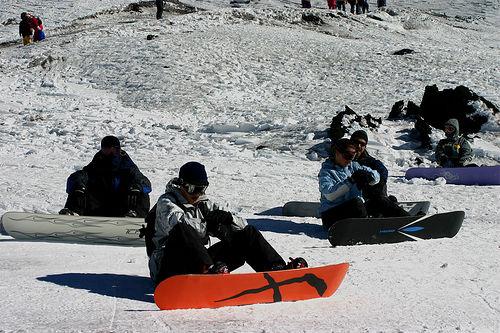
People with snow boards sitting in the snow.